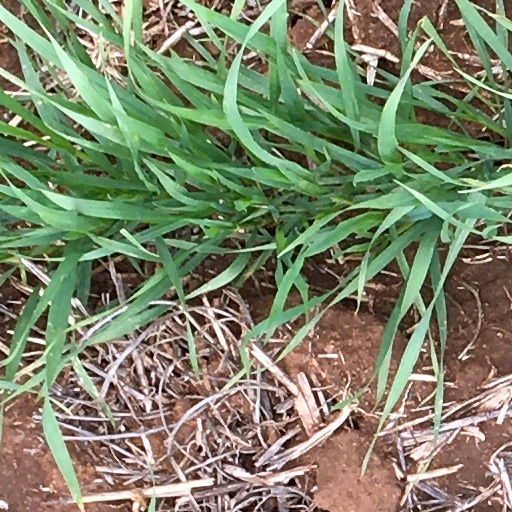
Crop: wheat